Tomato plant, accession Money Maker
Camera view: bottom (45 deg); turntable rotation: 210 degrees
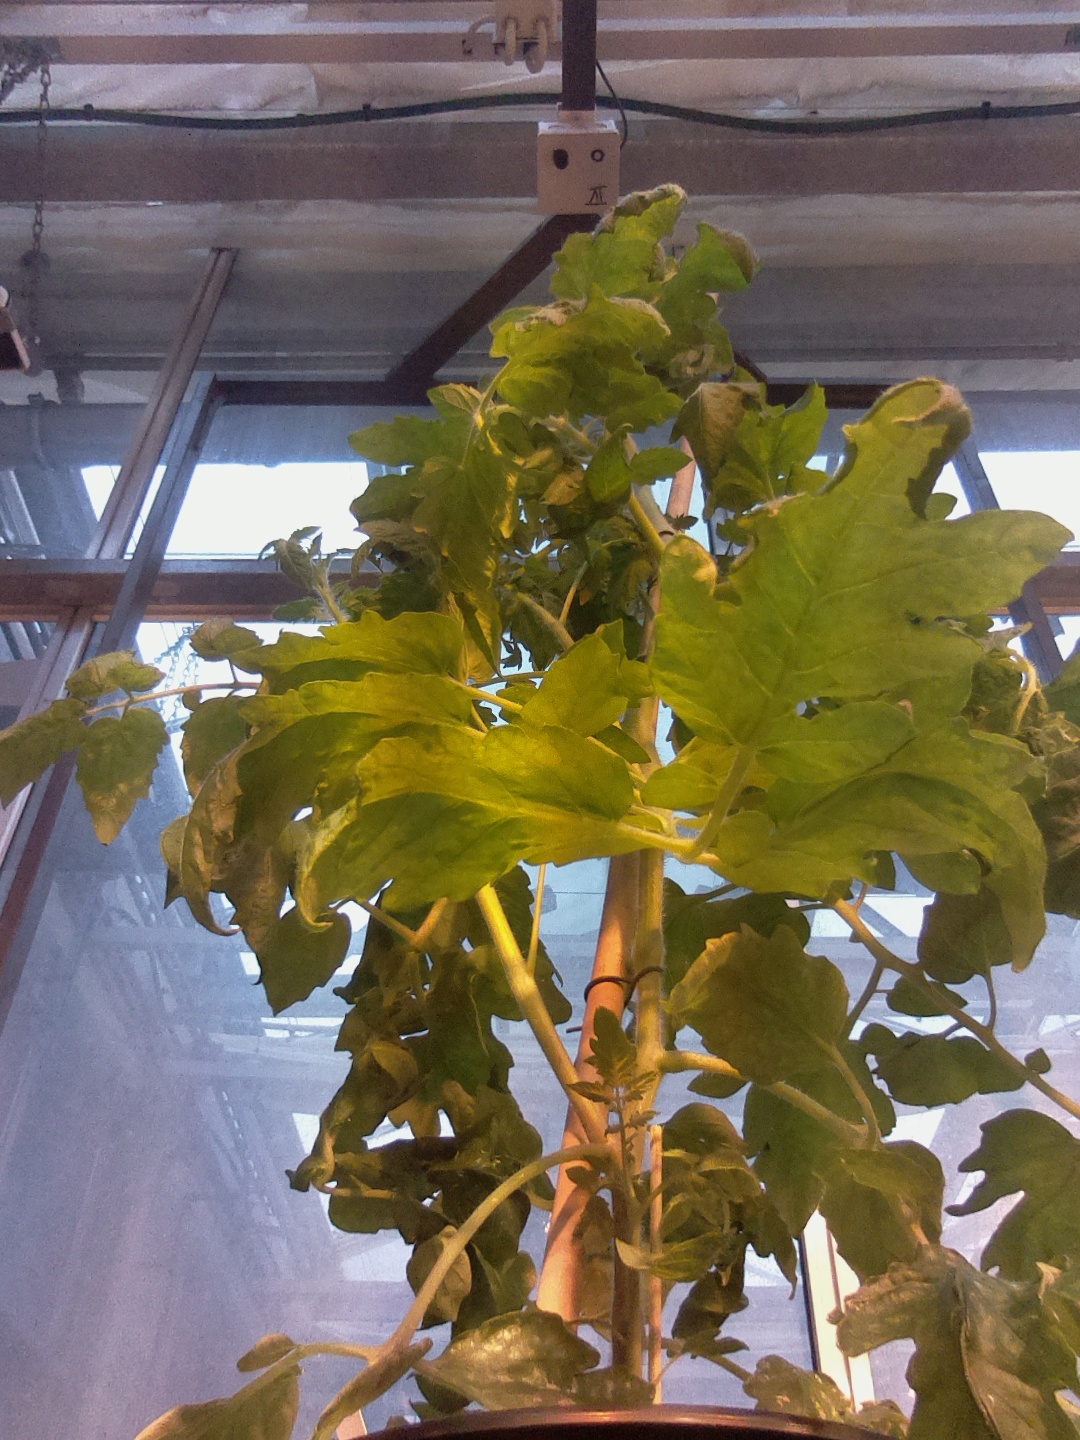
BBCH growth stage 60: First flowers open